Gheorghe Pintilie

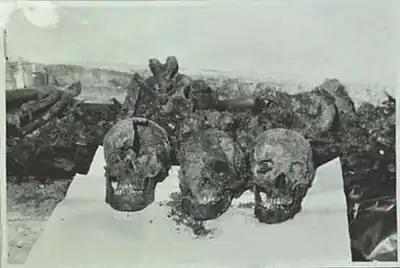
Skulls of Ștefan Foriș and two other of Pintilie's victims, dug up and photographed during the rehabilitation of 1968

At the same time, Pintile began highlighting the importance of establishing an informants' network, advising his men that delators were to a Securitate officer "what a razor is to the barber". This directive had an unintended outcome, as various Securitate agents began torturing the potential informants into compliance; Pintilie intervened to stop the practice. In February 1952, he also noted that bribing sources from the "Special Informative Expenses Fund" presented another particular challenge: Securitate cadres preferred to continue with torture, embezzling the bribes for their own benefit. In one such case, presented for his review, high-ranking Securitate officials in Stalin Region had spent Fund money on "partying and personal affairs". The Lieutenant General had relied on Saxon informants and collaborators for bringing the Evangelical Augustan Church, which was geographically folded within the Stalin Region, into the PCR orbit. This led to a "kompromat" operation against the Saxon bishop, Friedrich Müller, which nonetheless failed to impress his congregation.